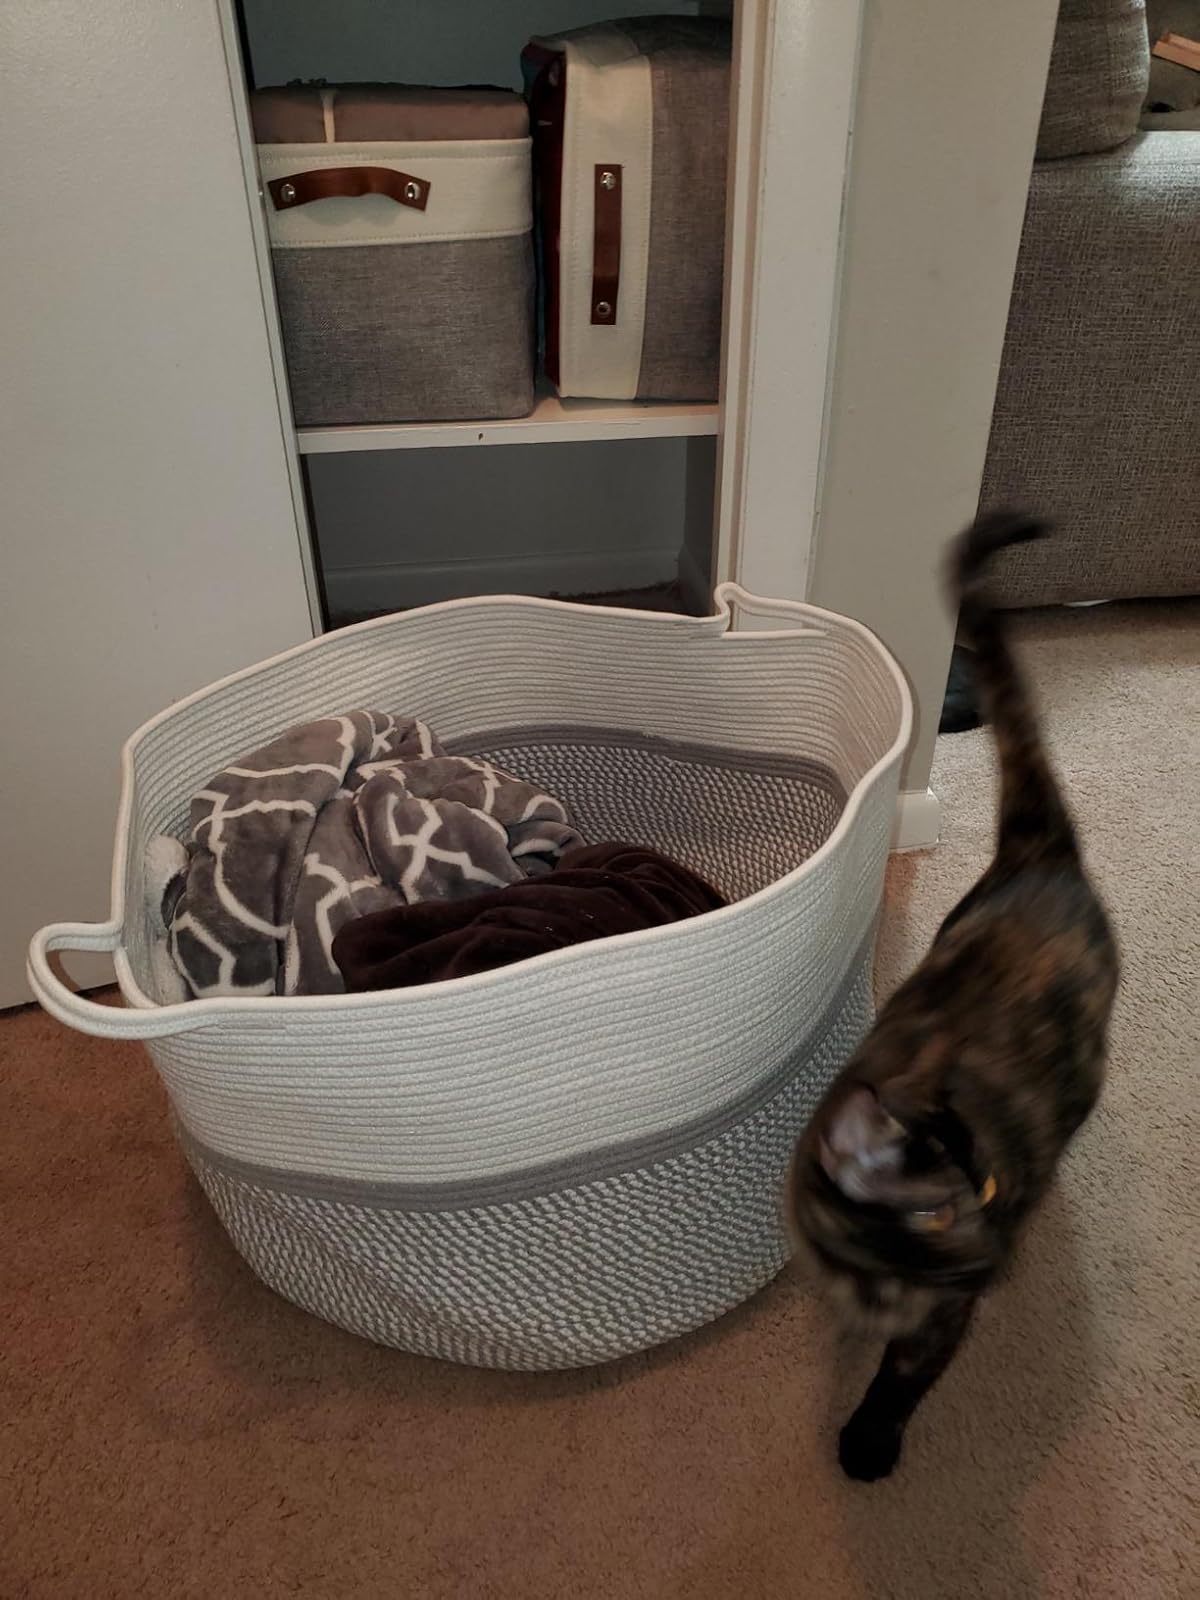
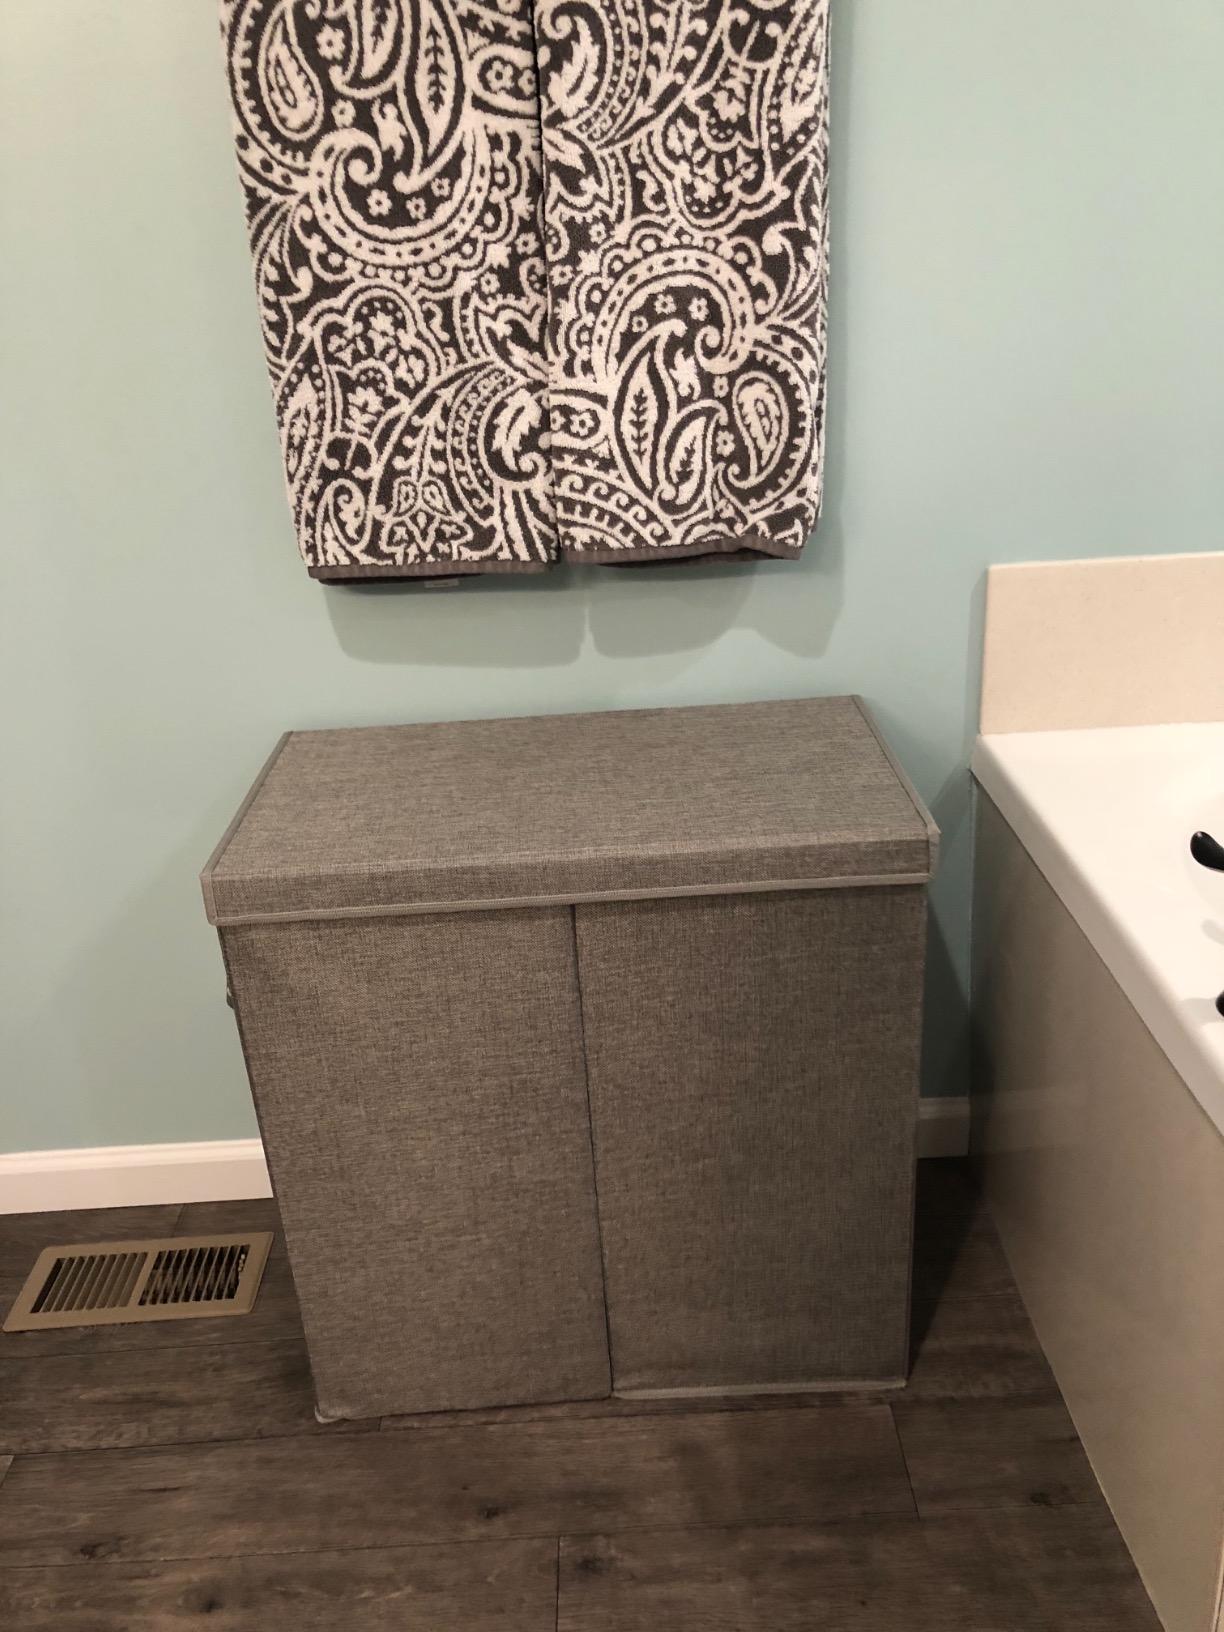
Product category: items_hamper
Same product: no